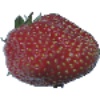
Label: strawberry_wedge